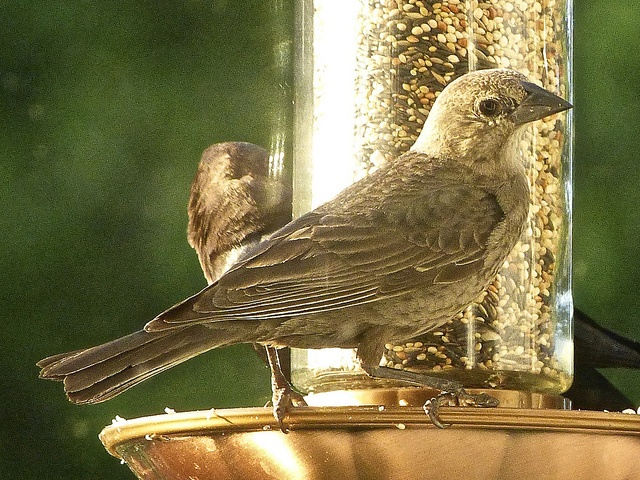
A couple of birds standing on top of a bird feeder.
Two birds stand on a bird feeder.
A bird standing on something near a glass.
A bird that is standing on a bird feeder
Birds standing on a bird feeder filled with seed